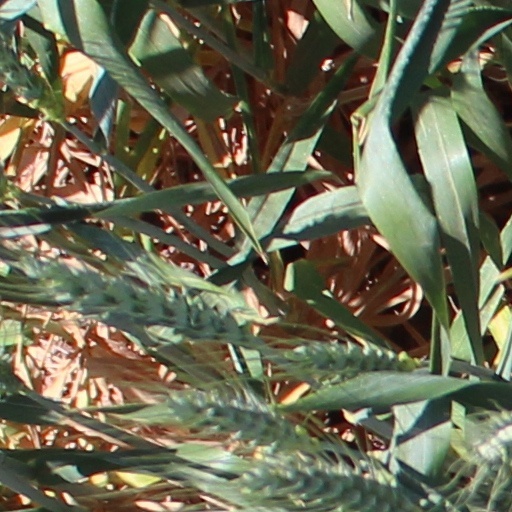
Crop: wheat